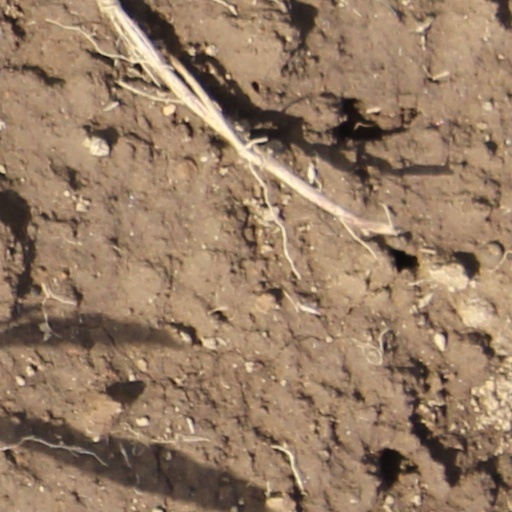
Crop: wheat